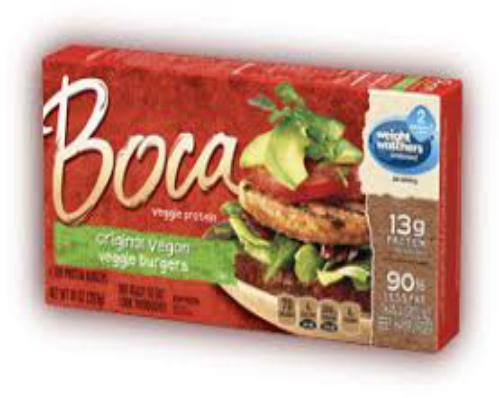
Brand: Boca Burger
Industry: Food